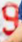
Number: 9